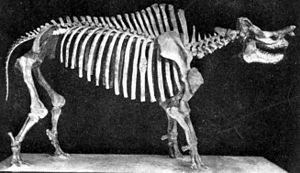
Megacerops est un genre d'ongulé périssodactyle de la famille des Brontotheriidae, un groupe d'herbivores ressemblant à des rhinocéros et proches des chevaux. Il a vécu en Amérique du Nord à la fin de l'Éocène.